Cultural achievements of pre-colonial Philippines

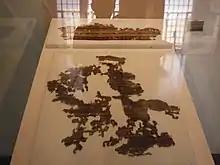
The Banton Cloth, the oldest existing example of warp ikat in Southeast Asia, displayed at the National Museum of the Philippines.

Indigenous textiles and accessories are extremely varied in the Philippines. The traditions concerning textiles and accessories have centuries of practices honed by different ethnic societies.